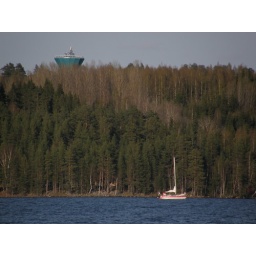
sailing by the water tower